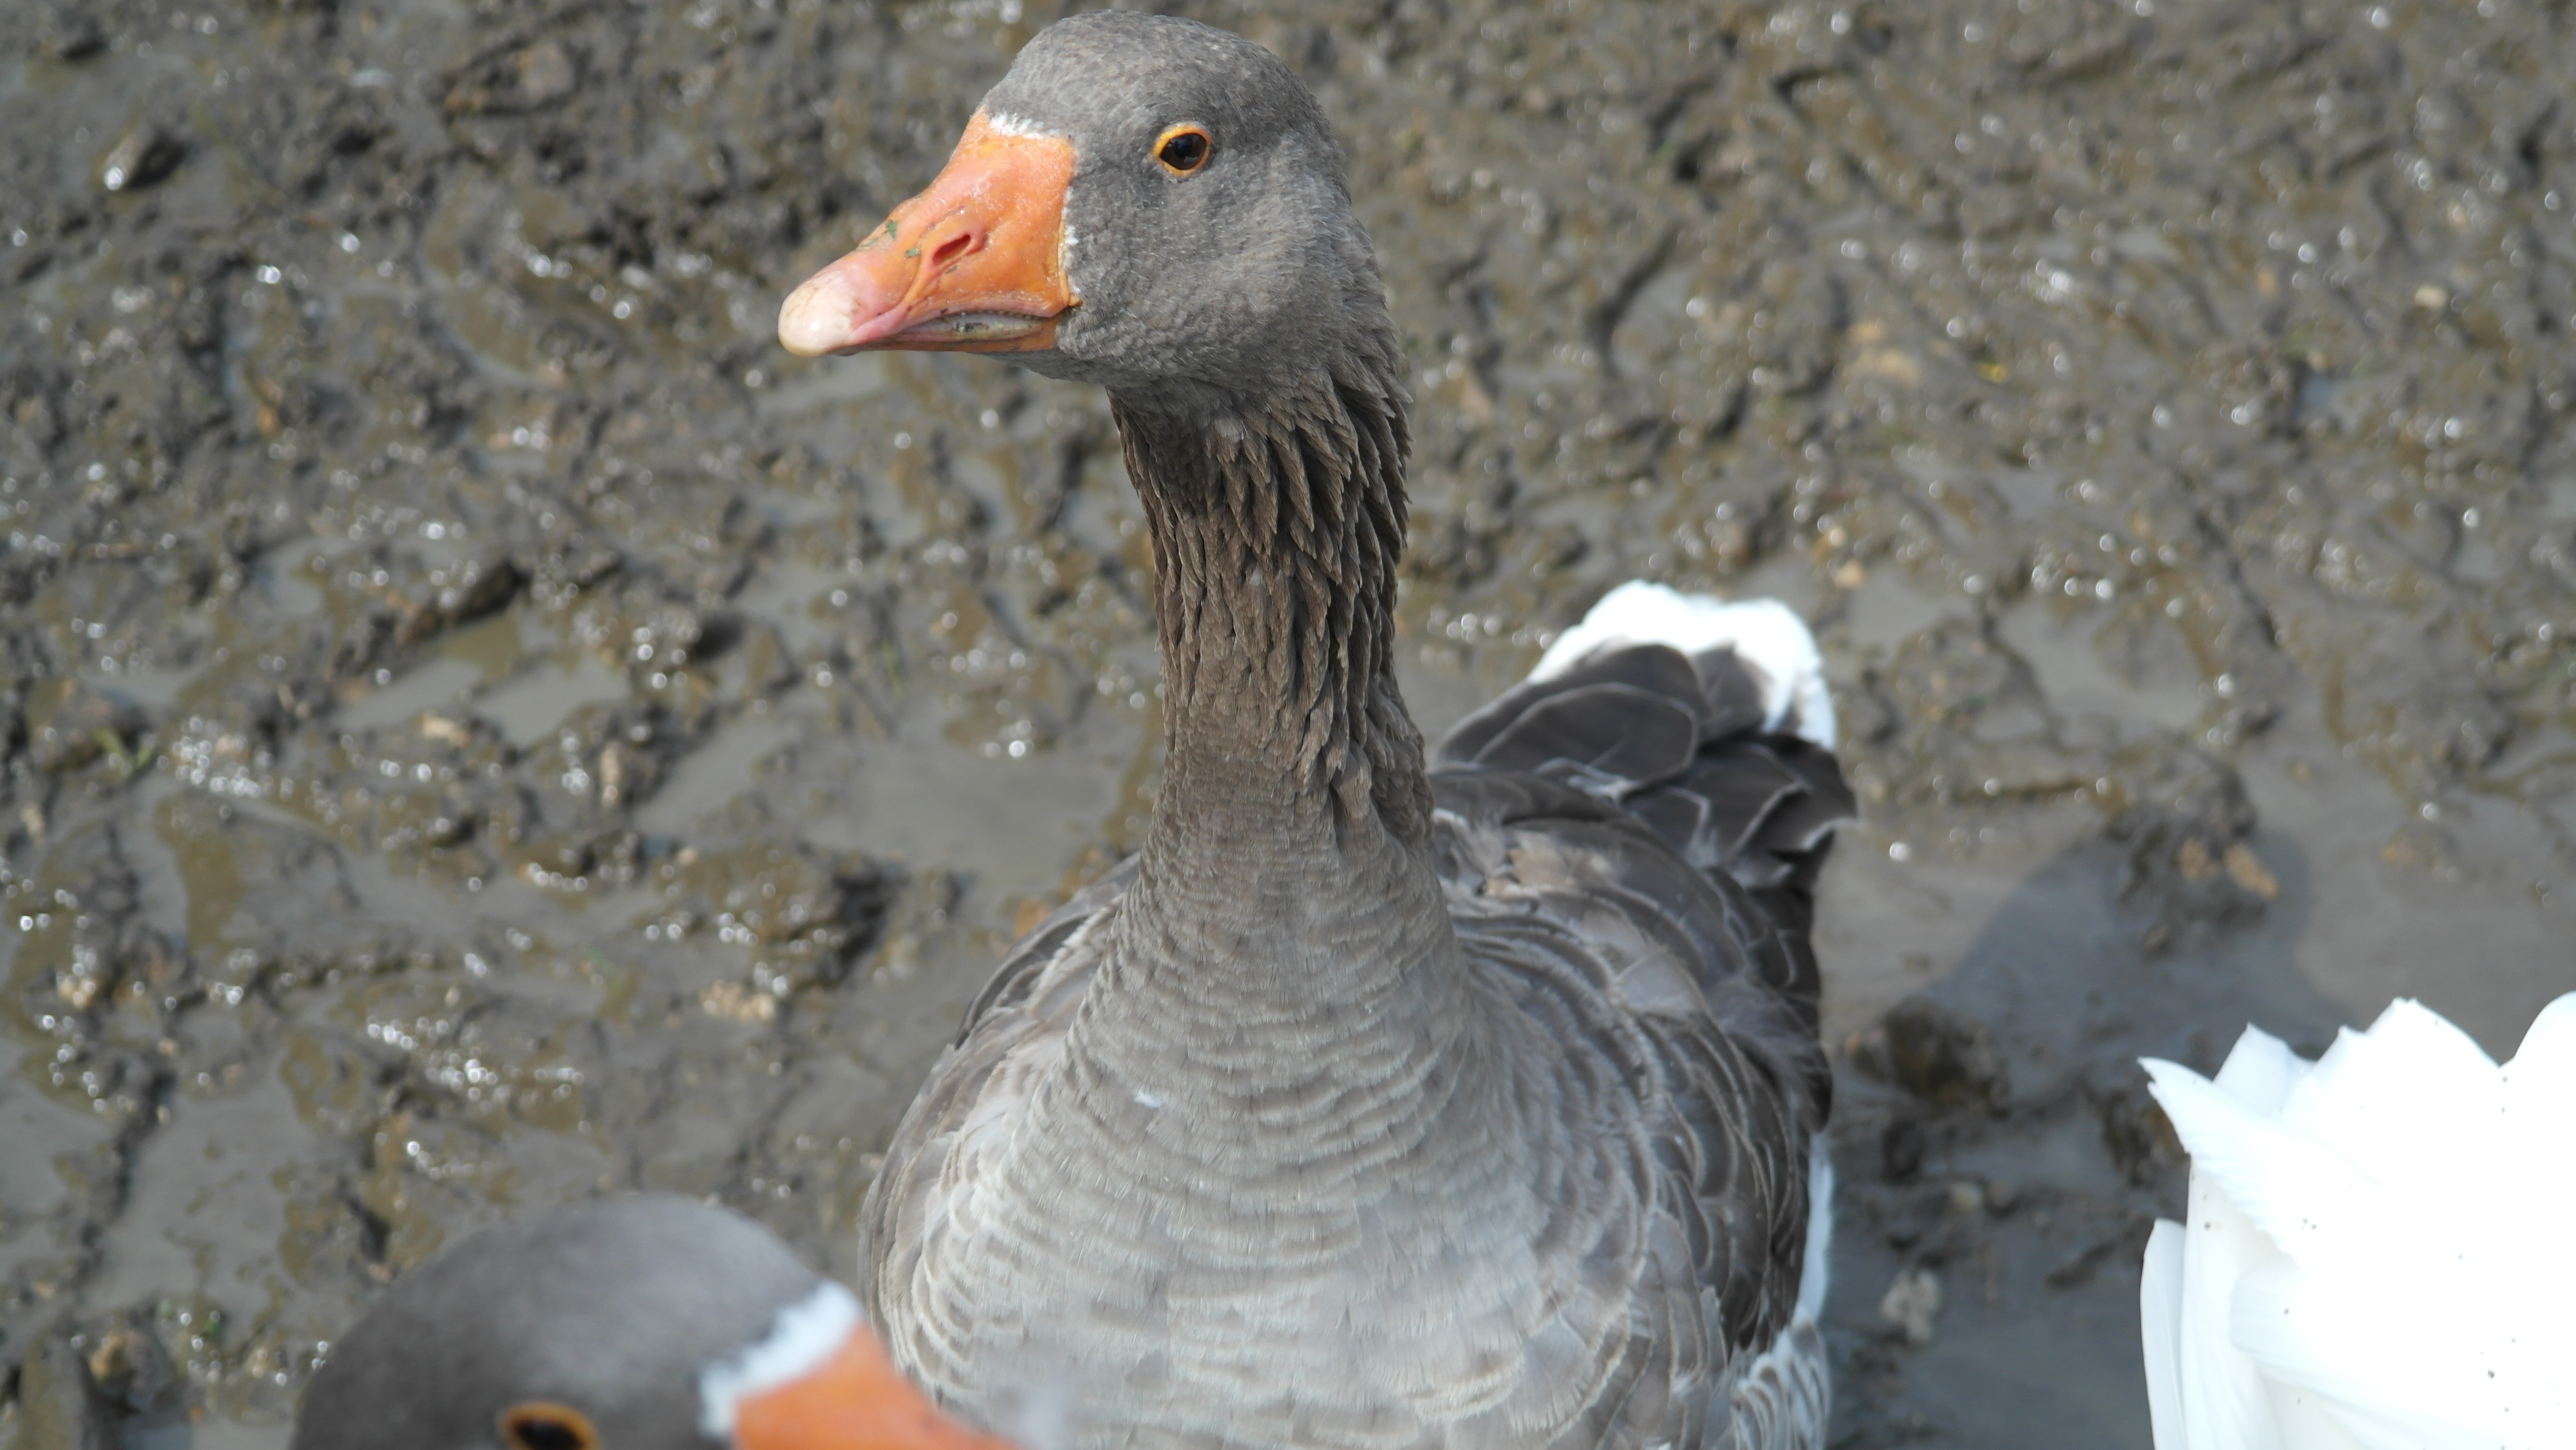
bird, farm, animal, wildlife, cattle, beak, livestock, agriculture, fowl, fauna, duck, goose, vertebrate, waterfowl, water bird, duck bird, greylag goose, animal husbandry, domestic goose, ducks geese and swans, pigeons and doves, hofgans